Bradley James

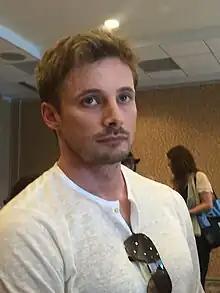
James at the 2015 Comic-Con International

Bradley James (born 1983 or 1984) is an English actor. He is best known for starring as Arthur Pendragon in the BBC series "Merlin" (2008–12), Damien Thorn in "Damien" (2016), Varga in "", Giuliano de' Medici "in " (2018–2020), and Lieutenant Colonel Felix Sparks in "The Liberator" (2020).